Pio Chapel

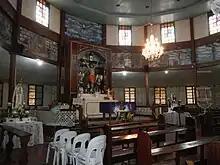
Chapel interior in 2015

The 19th-century Pio chapel is located at Barangay Pio, south of the Porac town proper. Originally a privately-owned hacienda chapel, it is now used as a community chapel and masses are consistently held inside the chapel every Saturday at 5:00 PM. It was erected in 1861 by Don Felino Gil, founder of the (now Don Honorio Ventura Technological State University), recognized as the oldest trade school in Asia. Don Felino, a prominent Spanish military man responsible for paving the way for the coming of Spanish missionaries in the area, acquired vast tracts of land as a reward for his service. He later converted his land into lucrative sugarcane plantations. Don Felino, along with his other relatives and descendants, are interred inside the said chapel, among hand-painted tiles. The chapel is a rare gem for Philippine church architecture since it is recognized as one of the oldest and best-reserved chapels in the country despite the fact that in Pampanga alone, several Spanish-era chapels still stand to this day. Moreover, the circular form of the chapel is a rarity during the era of its construction, together with the oval-shaped Saint Pancratius chapel of Paco Park. Both structures predate another prominent circular chapel, the Parish of the Holy Sacrifice in University of the Philippines, Diliman, by almost a hundred years.